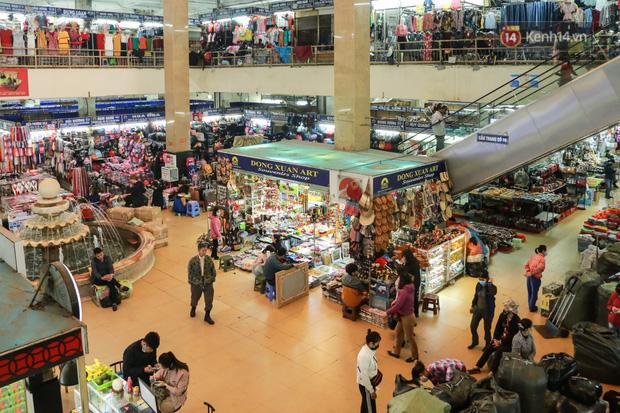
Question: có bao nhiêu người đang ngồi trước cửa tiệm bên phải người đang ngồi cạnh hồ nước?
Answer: có hai người đang ngồi trước cửa tiệm